History of Chianti

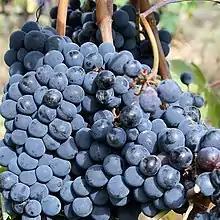
Following the success of the Super Tuscans, DOC regulations were changed to allow Chianti to be 100% variety Sangiovese if a producers so chooses.

The origin of Super Tuscans is rooted in the restrictive DOC practices of the Chianti zone prior to the 1990s. During this time Chianti could be composed of no more than 70% Sangiovese and had to include at least 10% of one of the local white grape varieties. Producers who deviated from these regulations could not use the Chianti name on their wine labels and would be classified as "vino da tavola"- Italy's lowest wine designation. The marchese Piero Antinori was one of the first to create a "Chianti-style" wine that ignored the DOC regulations, releasing a 1971 Sangiovese-Cabernet Sauvignon blend known as "Tignanello" in 1978. Other producers followed suit and soon the prices for these Super Tuscans were consistently beating the prices of some of most well-known Chiantis.